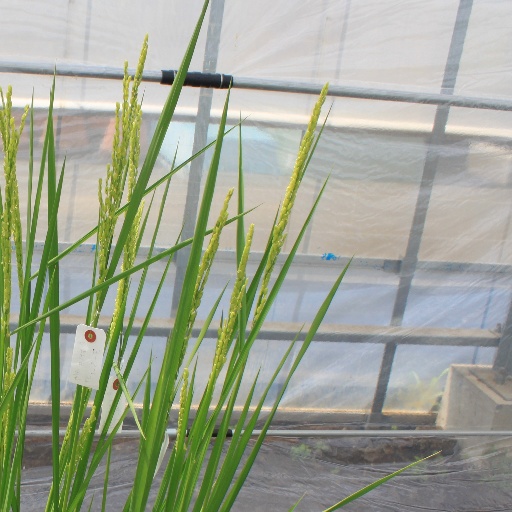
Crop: rice